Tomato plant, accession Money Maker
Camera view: vertical (180 deg); turntable rotation: 60 degrees
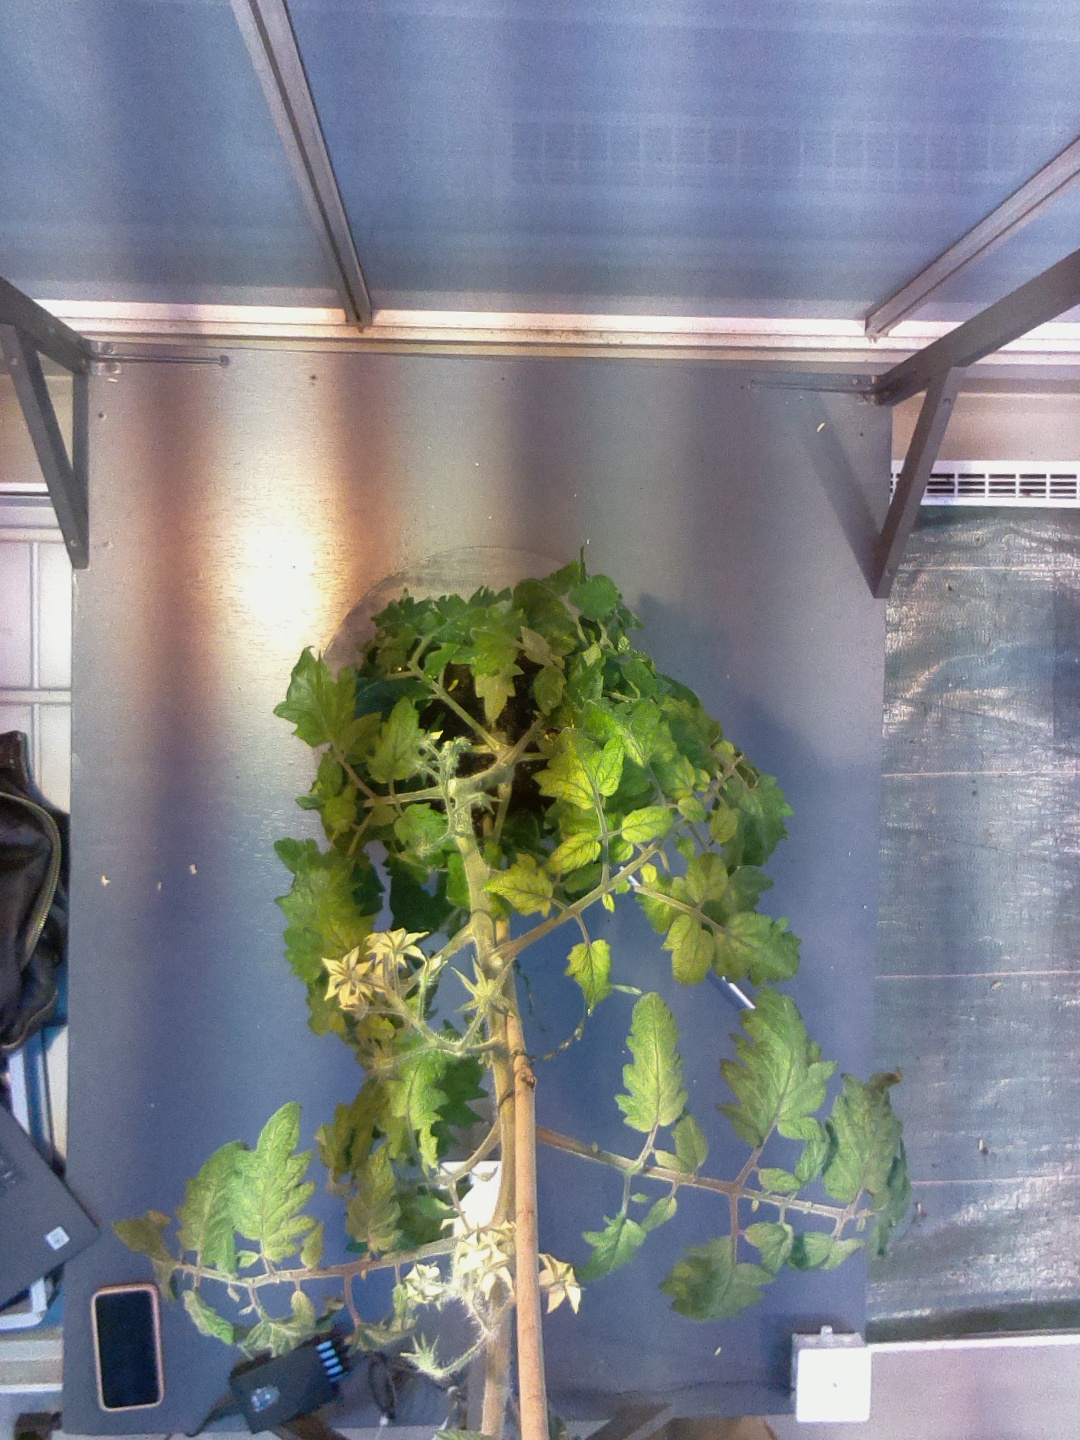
BBCH growth stage 70: Fruits at the main stem or branches visibles